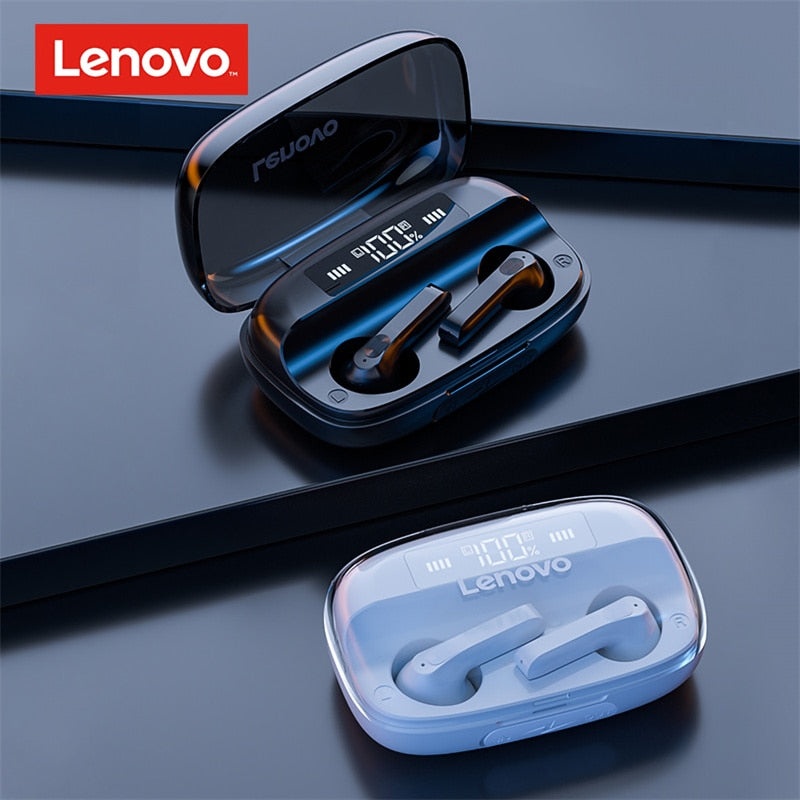
Fone de Ouvido Lenovo Gamer com Cancelamento de Ruído QT81 Original
Um novo nível de Excelência 60 horas de duração da bateria - Bluetooth 5.0 Visor Digital Inteligente Exibição de energia principal, compartilhamento de carregamento com detecção em tempo real. Com toque de impressão Digital Você só precisa levantar um dedo para ouvir músicas, atender ao telefone, navegar e outros tipos de operações básicas na vida cotidiana. Bateria de longa duração Com a case carregadora pode atingir um total de 60 horas de duração da bateria. Carregamento a qualquer momento, viaje com tranquilidade, a música está sempre com você. Amplo campo sonoro Ajuste profissional de três frequência nível claro de frequência média, alta frequência e delicado para trazer a você uma sensação tridimensional completa da cena. Amplo campo sonoro O chip Bluetooth V5.0 de nova geração suporta chamadas binaurais de alta definição garantindo que sua voz chegue ao ouvido da outra pessoa em alta definição. Mais rápido e mais estável conexões Nova solução de chip Bluetooth V5.0, com processamento mais poderoso conecte uma conexão mais rápida e estável, alcançando latência ultrabaixa. Pode carregar telefones celulares Não só fornecem bateria forte para o fone de ouvido mas também carregue o telefone Interação de canal duplo Transmissão de canal duplo para fones de ouvido esquerdo e direito, trazer uma verdadeira experiência sem fio diferente. Som e imagem sincronizado sem atraso sensorial Sincronização de som e imagem, domínio em tempo real do ritmo da batalha passo rápido em todos os lugares. Classificação IPX4 à prova d'água, sem restrição de movimento Controle de alta qualidade, nível IPX4 à prova d'água, sem medo de suor.
Brand: Loja
Category: Electronics > Audio > Audio Components > Headphones & Headsets > Headphones